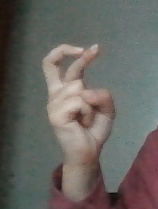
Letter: zay